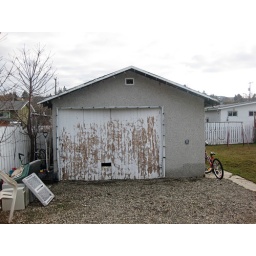
4 bedroom 2 bath Mission Hill Home in Vernon BC